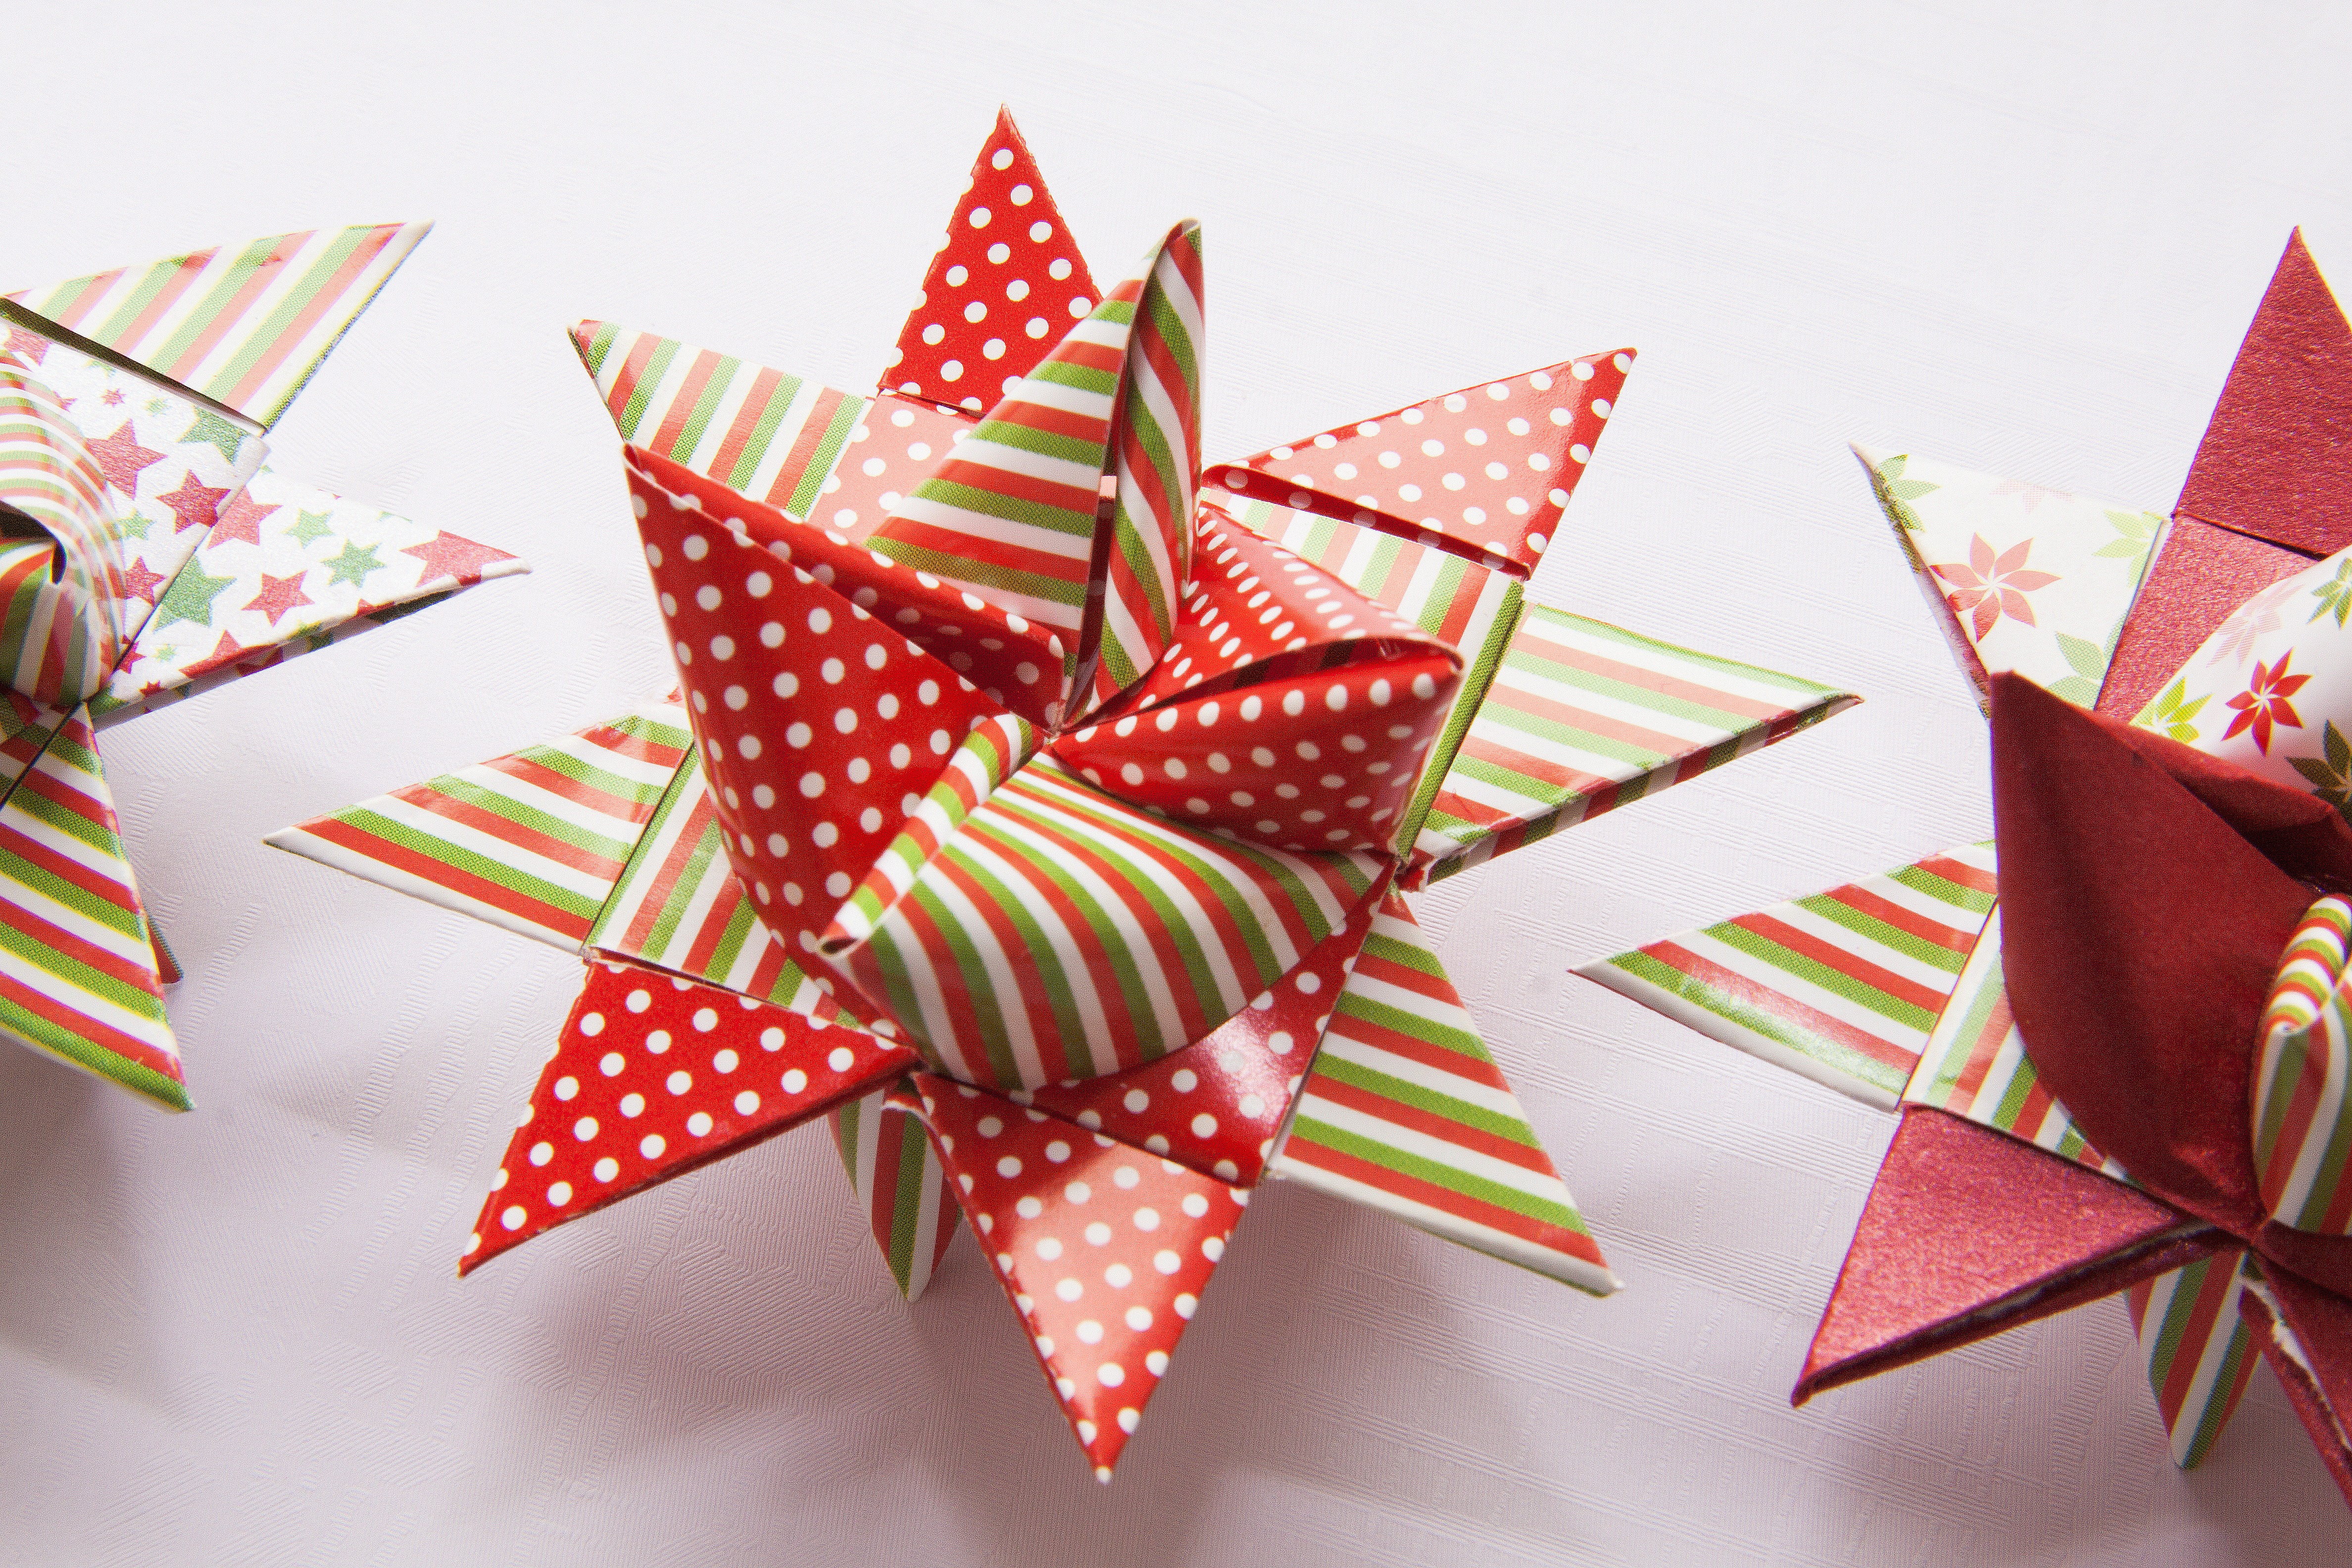
wheel, star, petal, pattern, green, red, object, paper, art, stripes, fold, points, origami, reddish, art paper, origami paper, 3 dimensional, art of paper folding, geometric bodies